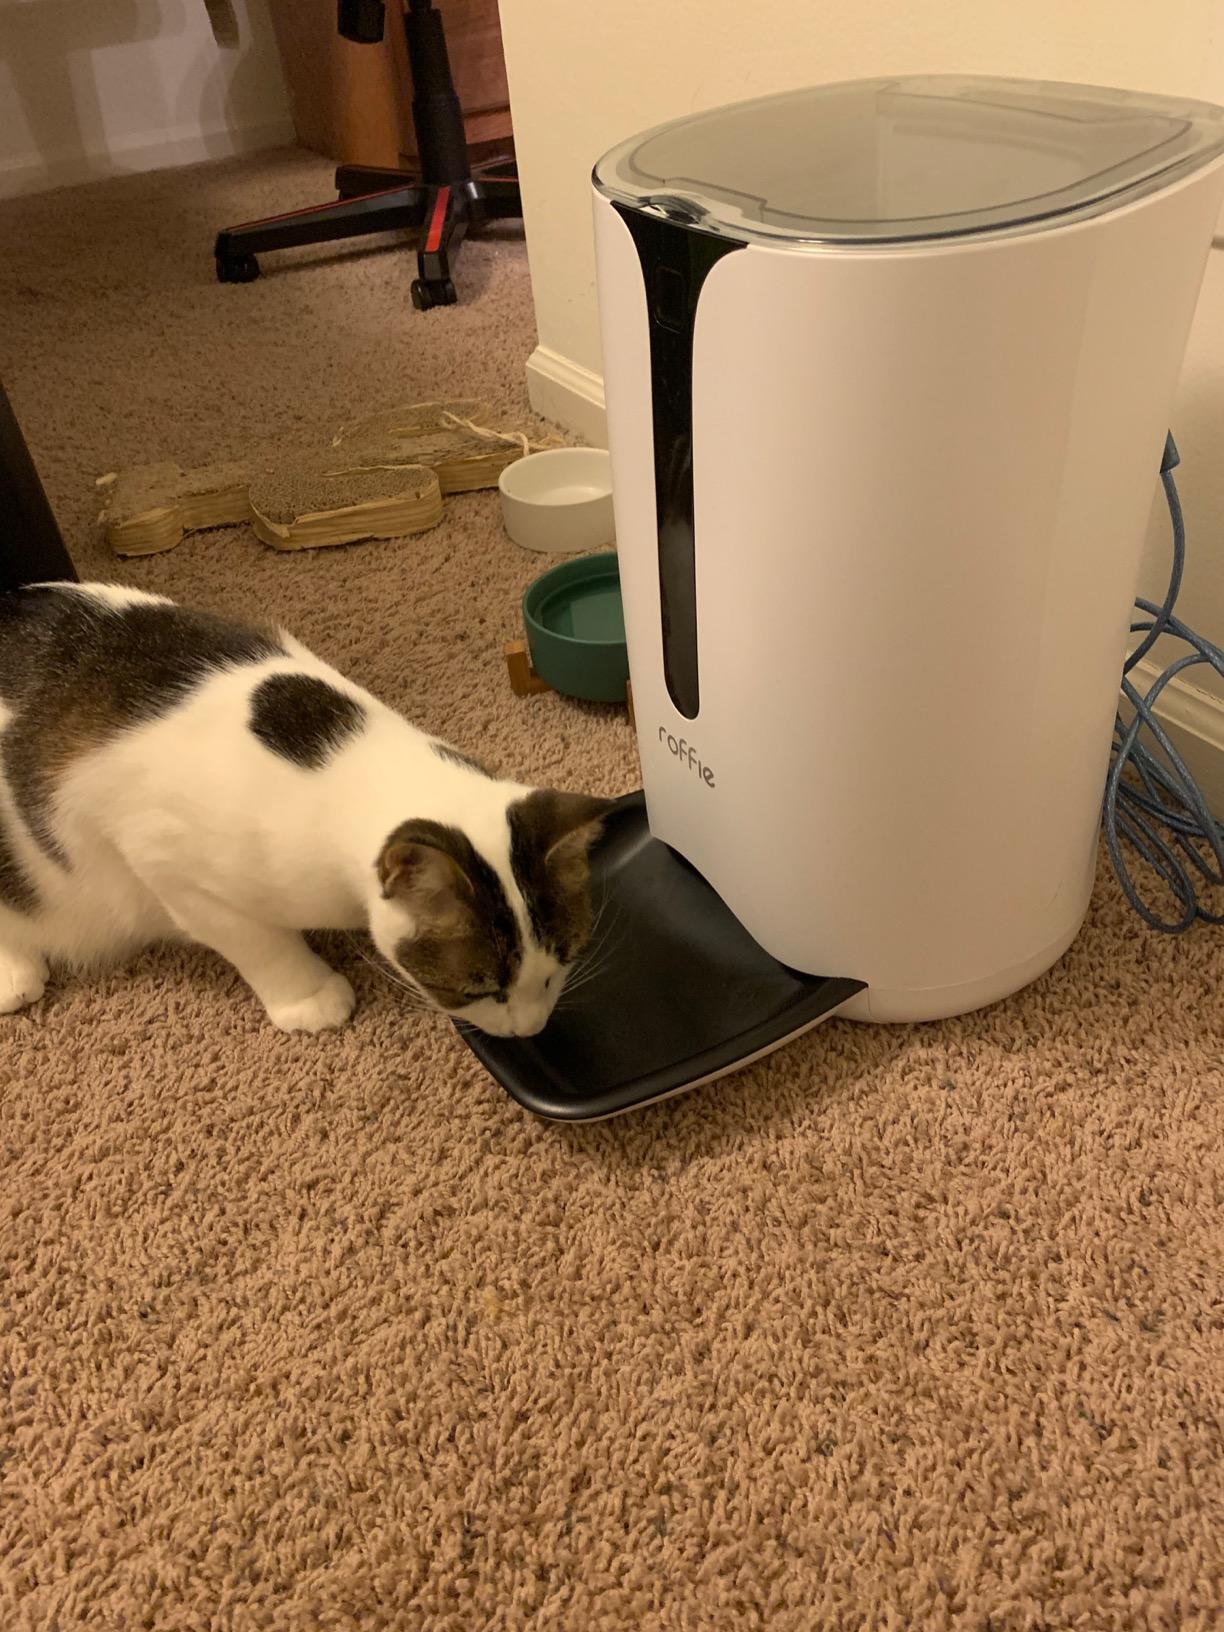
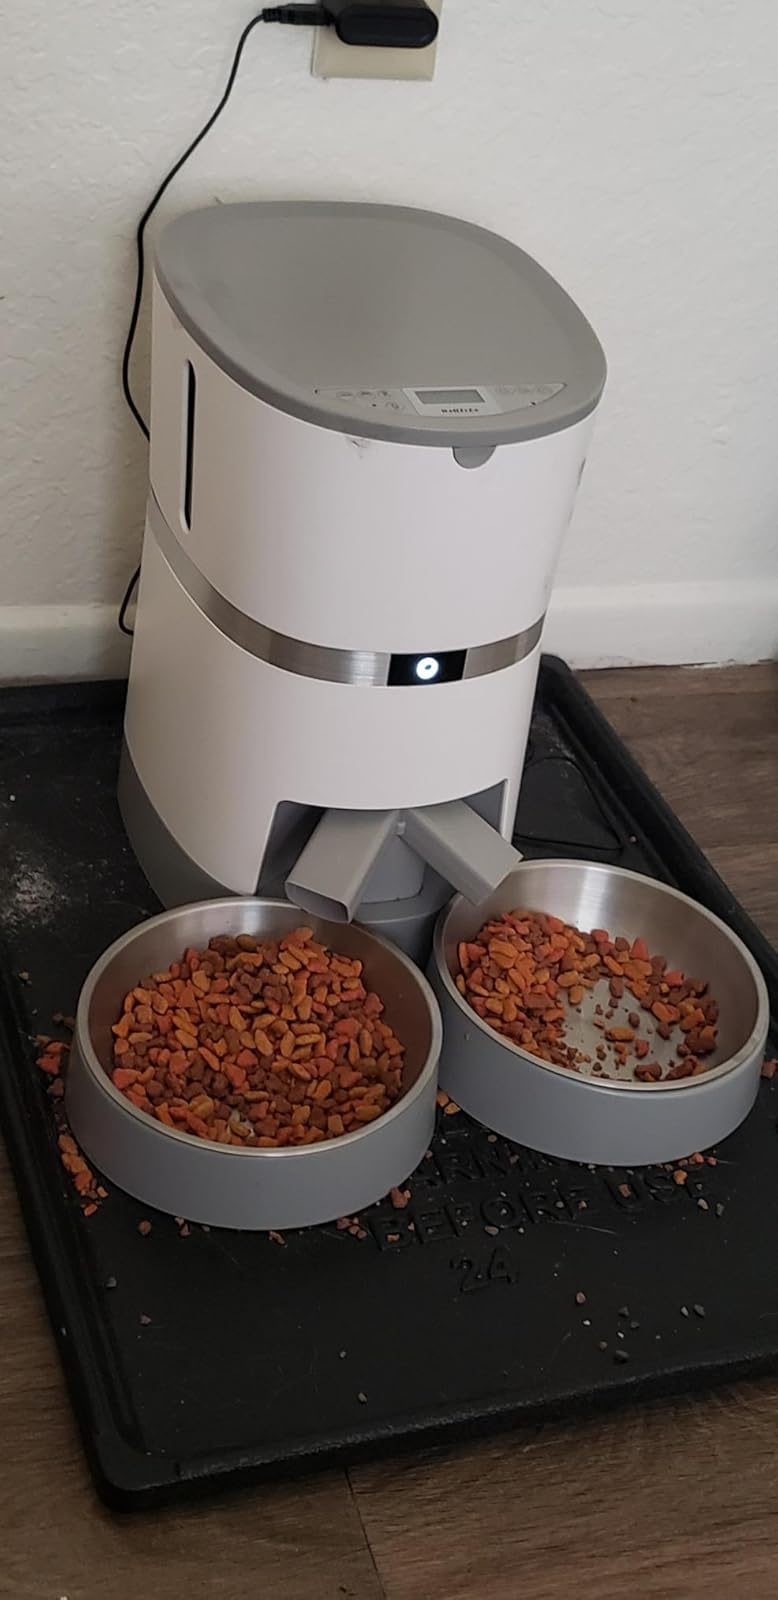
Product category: items_feeder
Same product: no